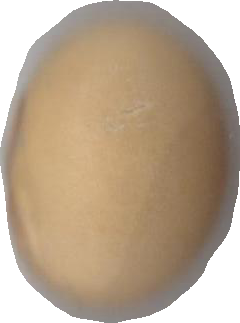
Variety: Dega